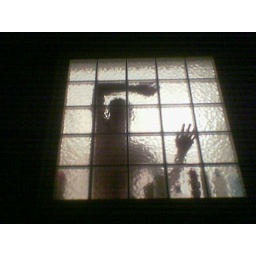
Eric demonstrates the privacy issue (and the creepiness) associated with the glass block window in the bathroom.